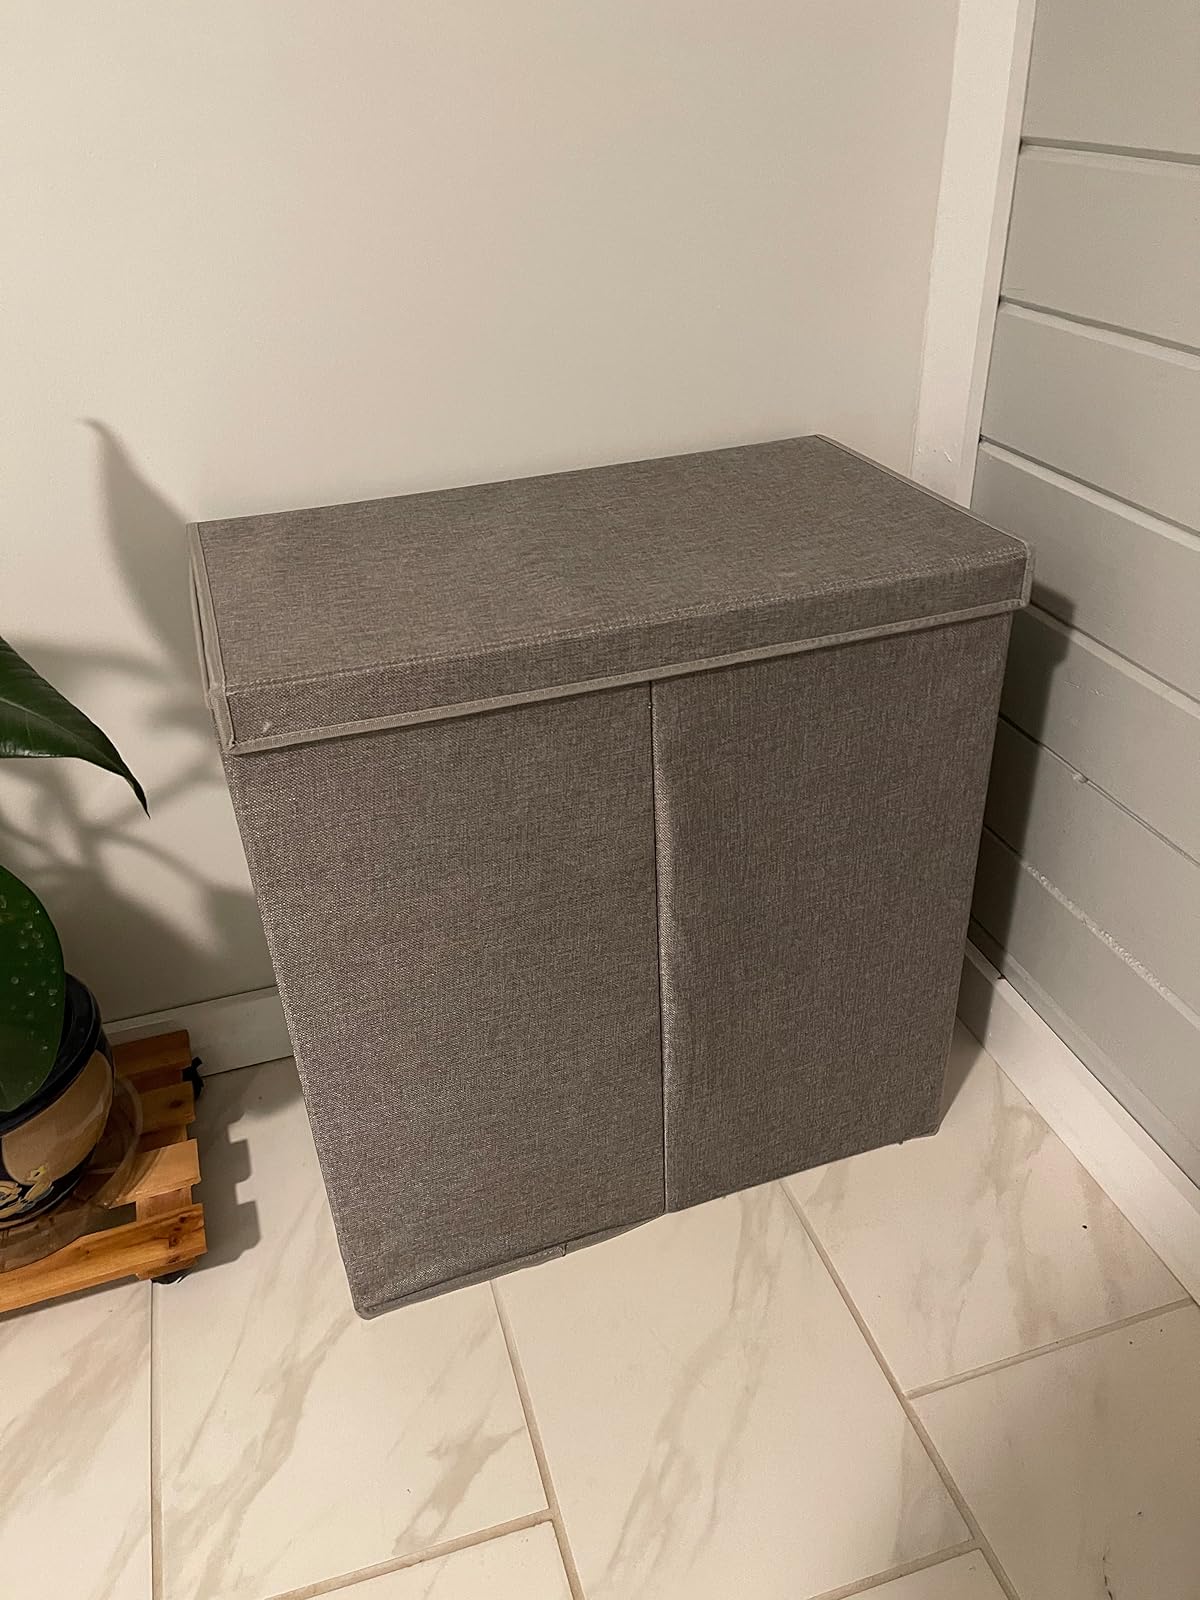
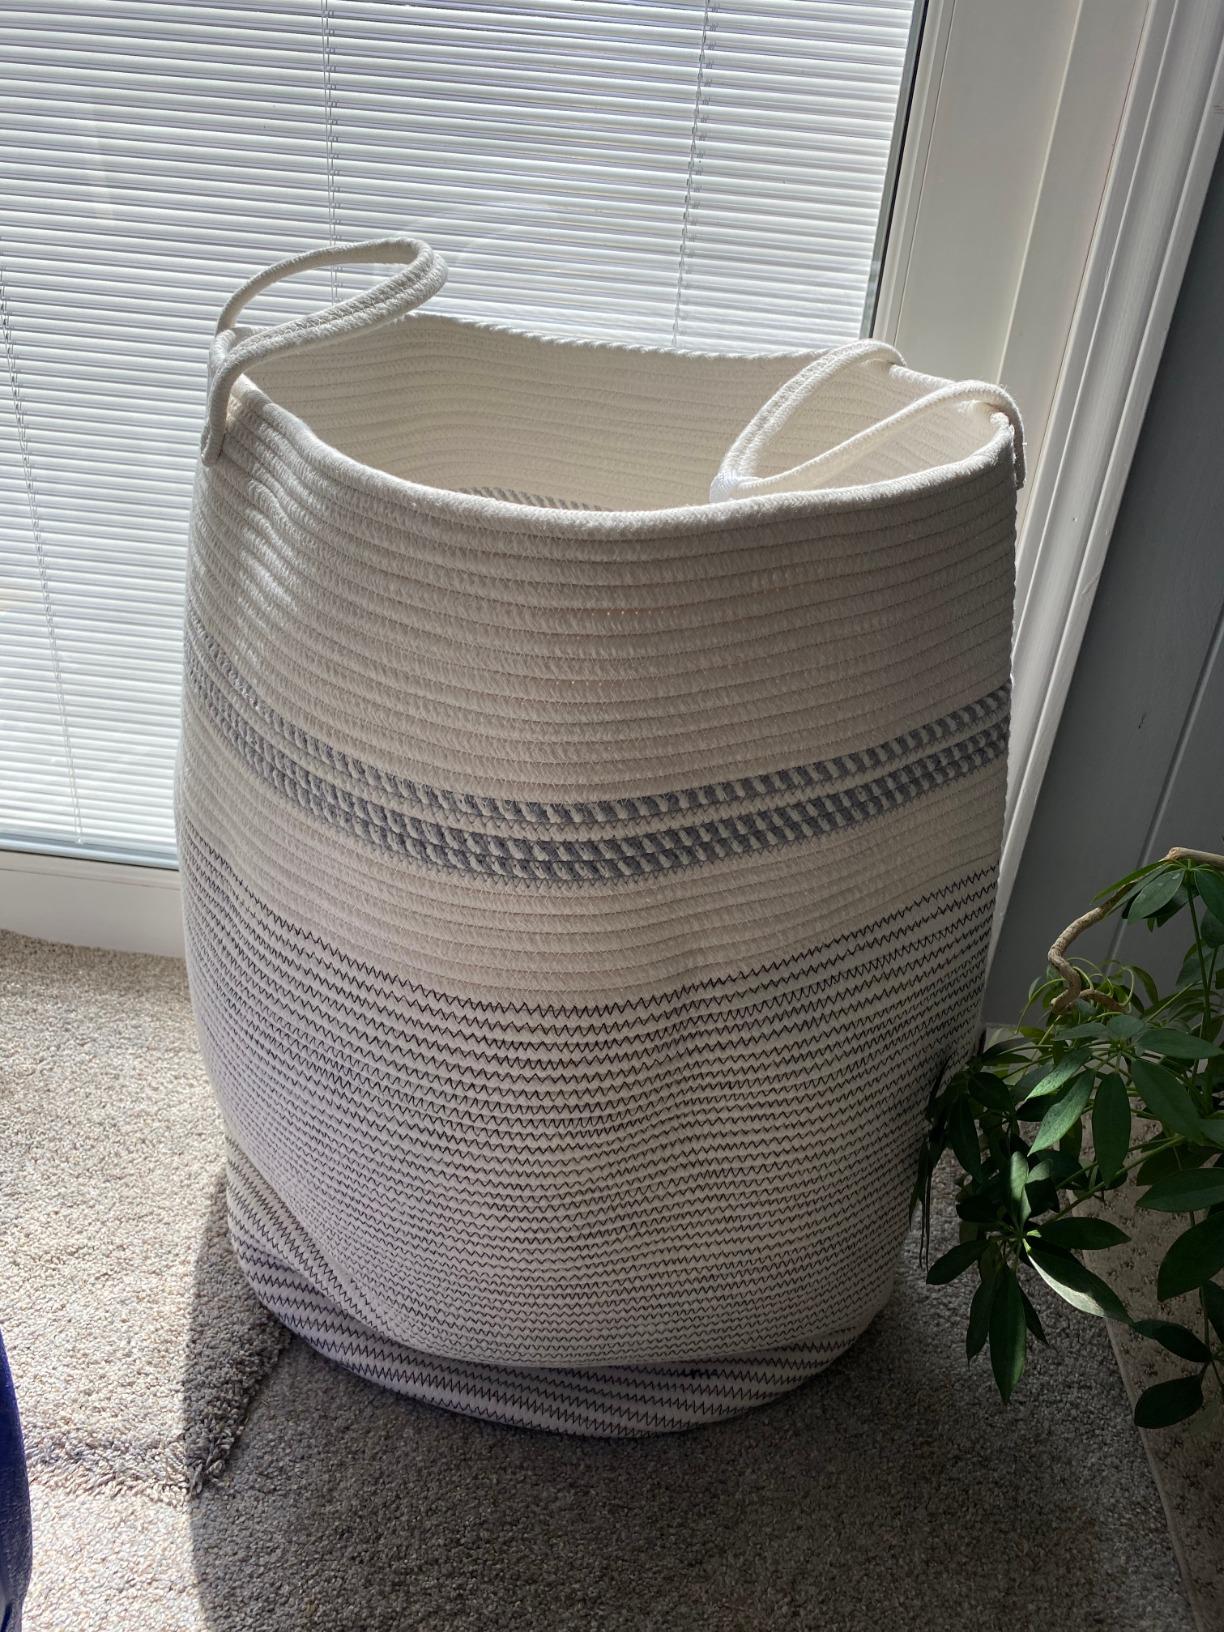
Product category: items_hamper
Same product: no